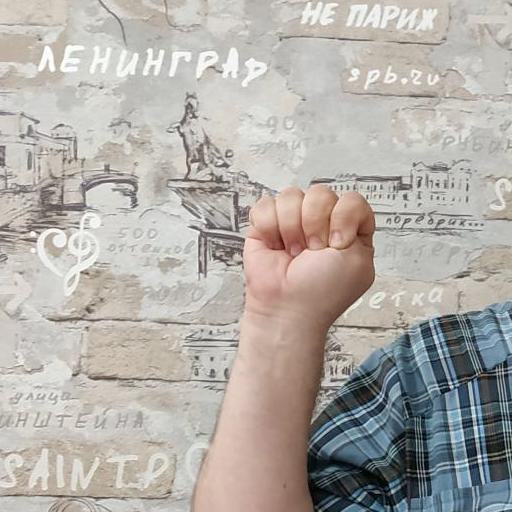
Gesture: fist